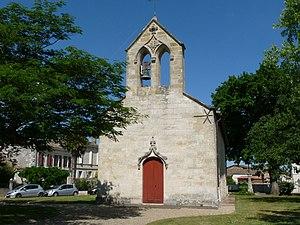
Eglise des Billaux, Gironde, France
Les Billaux est une commune du Sud-Ouest de la France, située dans le département de la Gironde en région Nouvelle-Aquitaine.